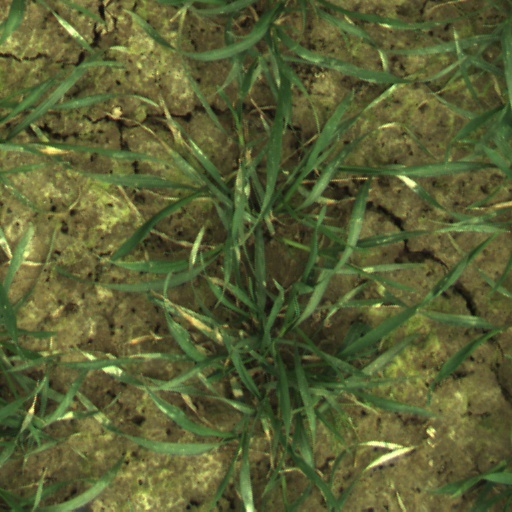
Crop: wheat